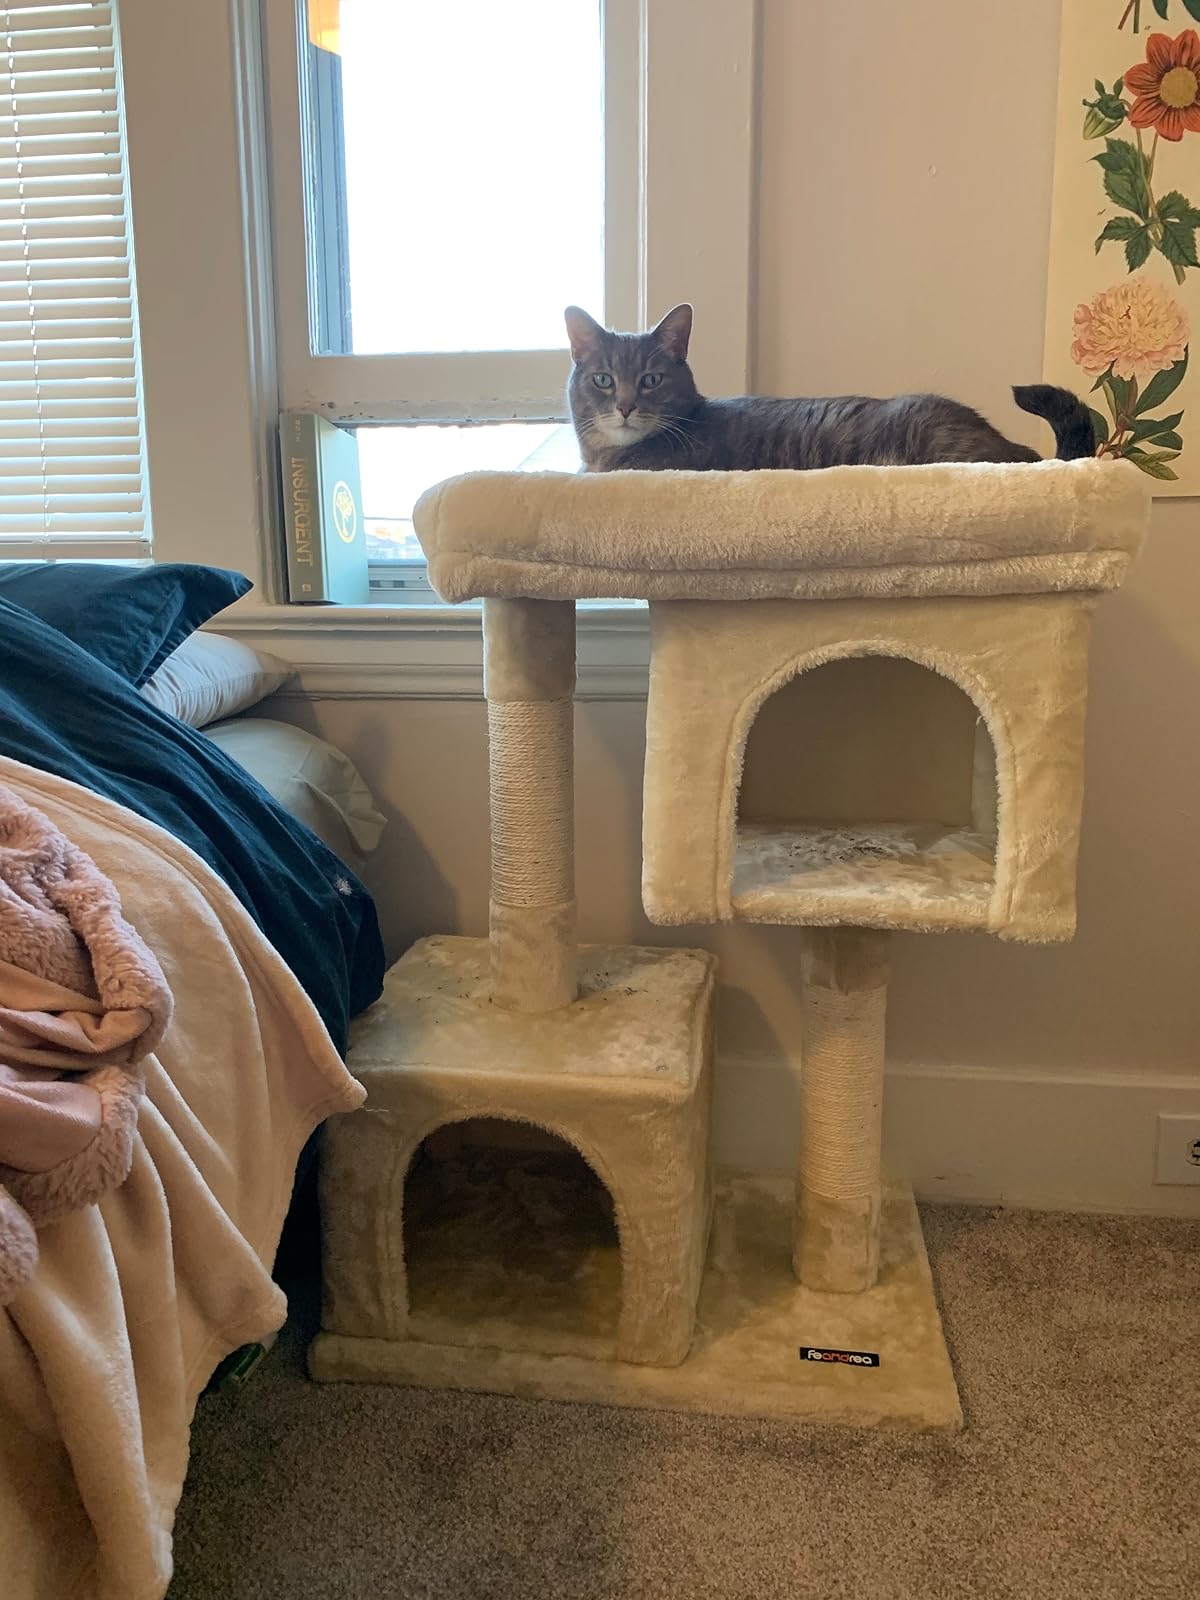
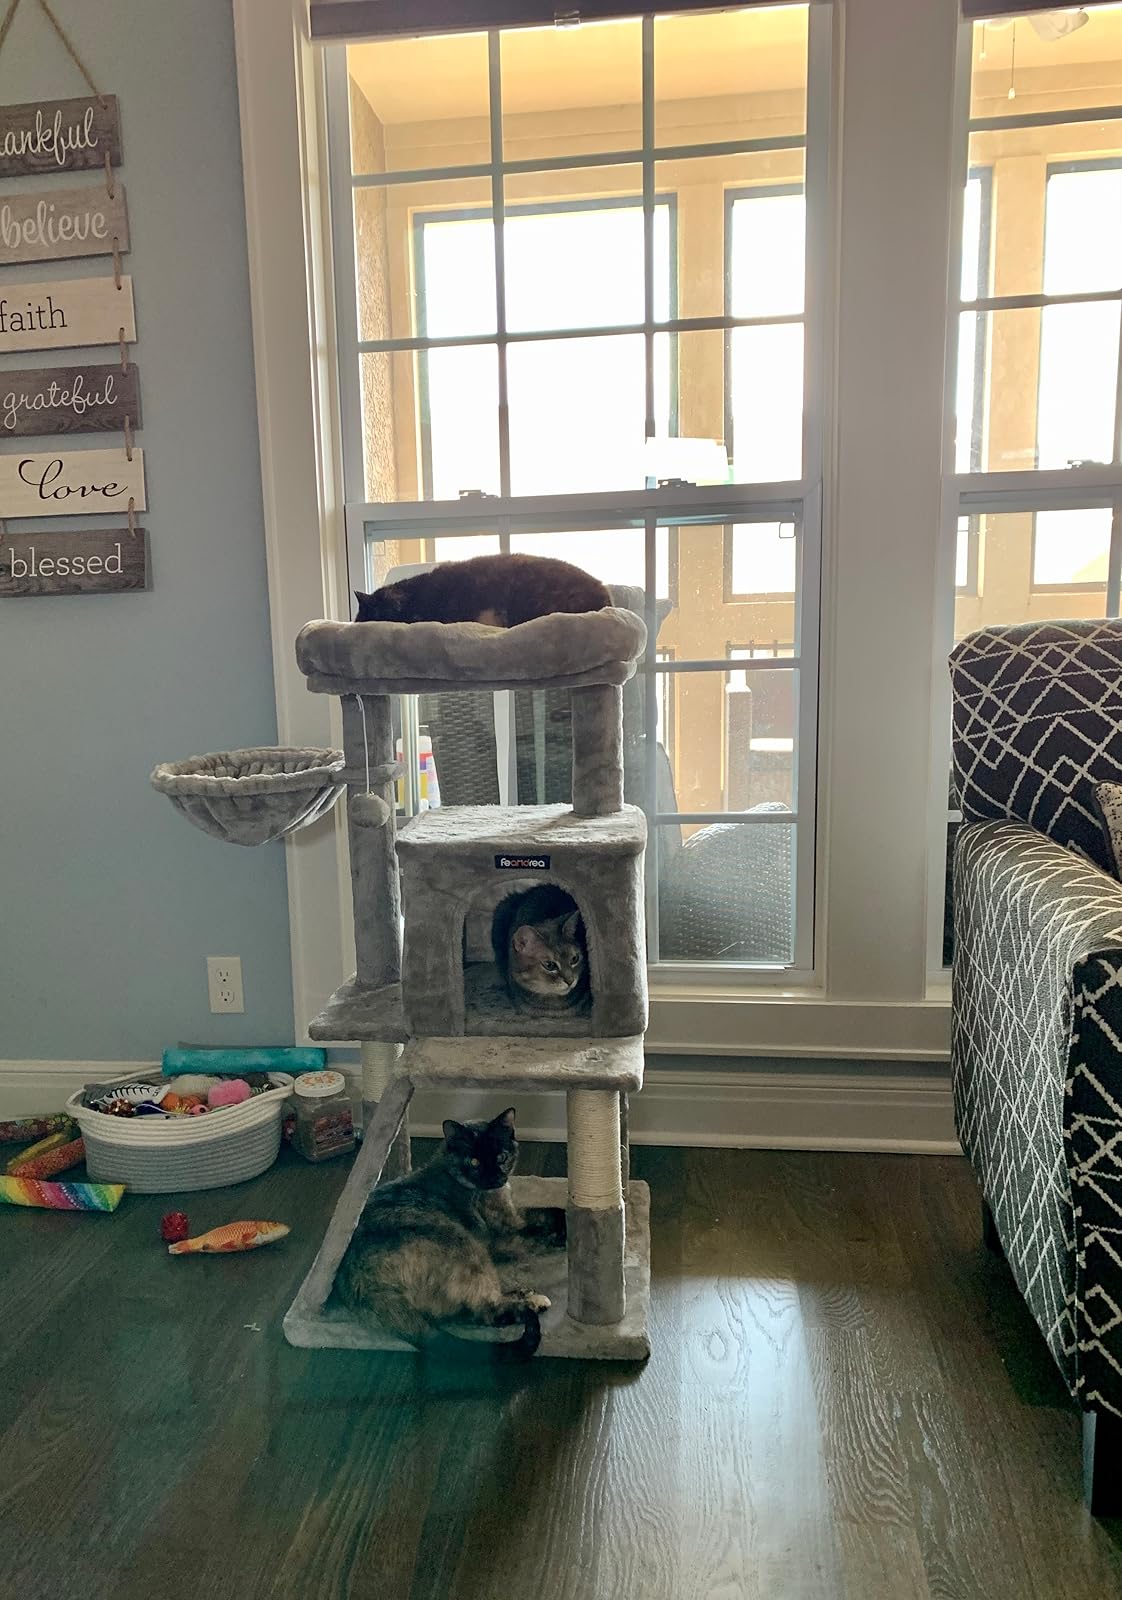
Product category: items_cat tree
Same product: no